World of Warcraft: Mists of Pandaria

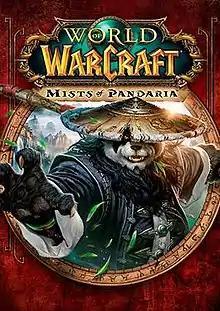
North American box art

World of Warcraft: Mists of Pandaria is the fourth expansion set for the massively multiplayer online role-playing game (MMORPG) "World of Warcraft", following "". It was announced on October 21, 2011, by Chris Metzen at BlizzCon 2011, and was released on September 25, 2012.